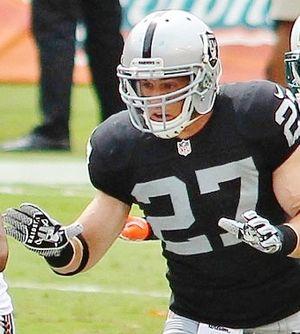
Matthew Victor Giordano est un joueur américain de football américain évoluant au poste de safety.